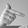
ASL letter: T